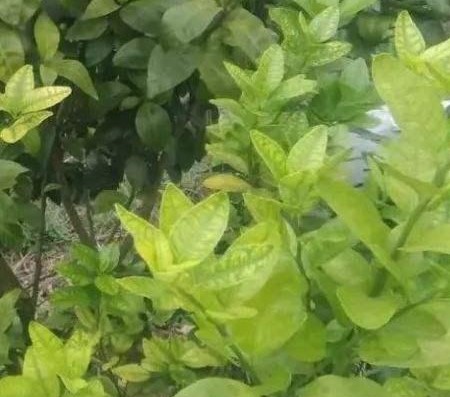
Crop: unknown
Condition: citrus_greening_disease